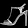
Label: Sandal